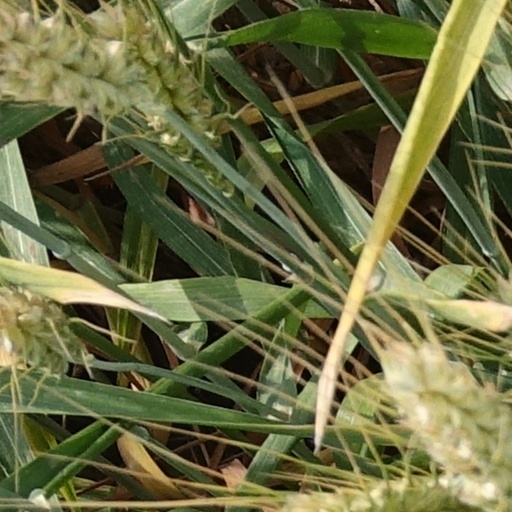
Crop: wheat